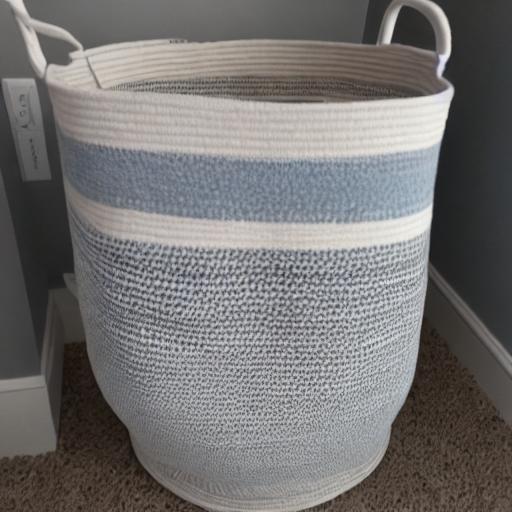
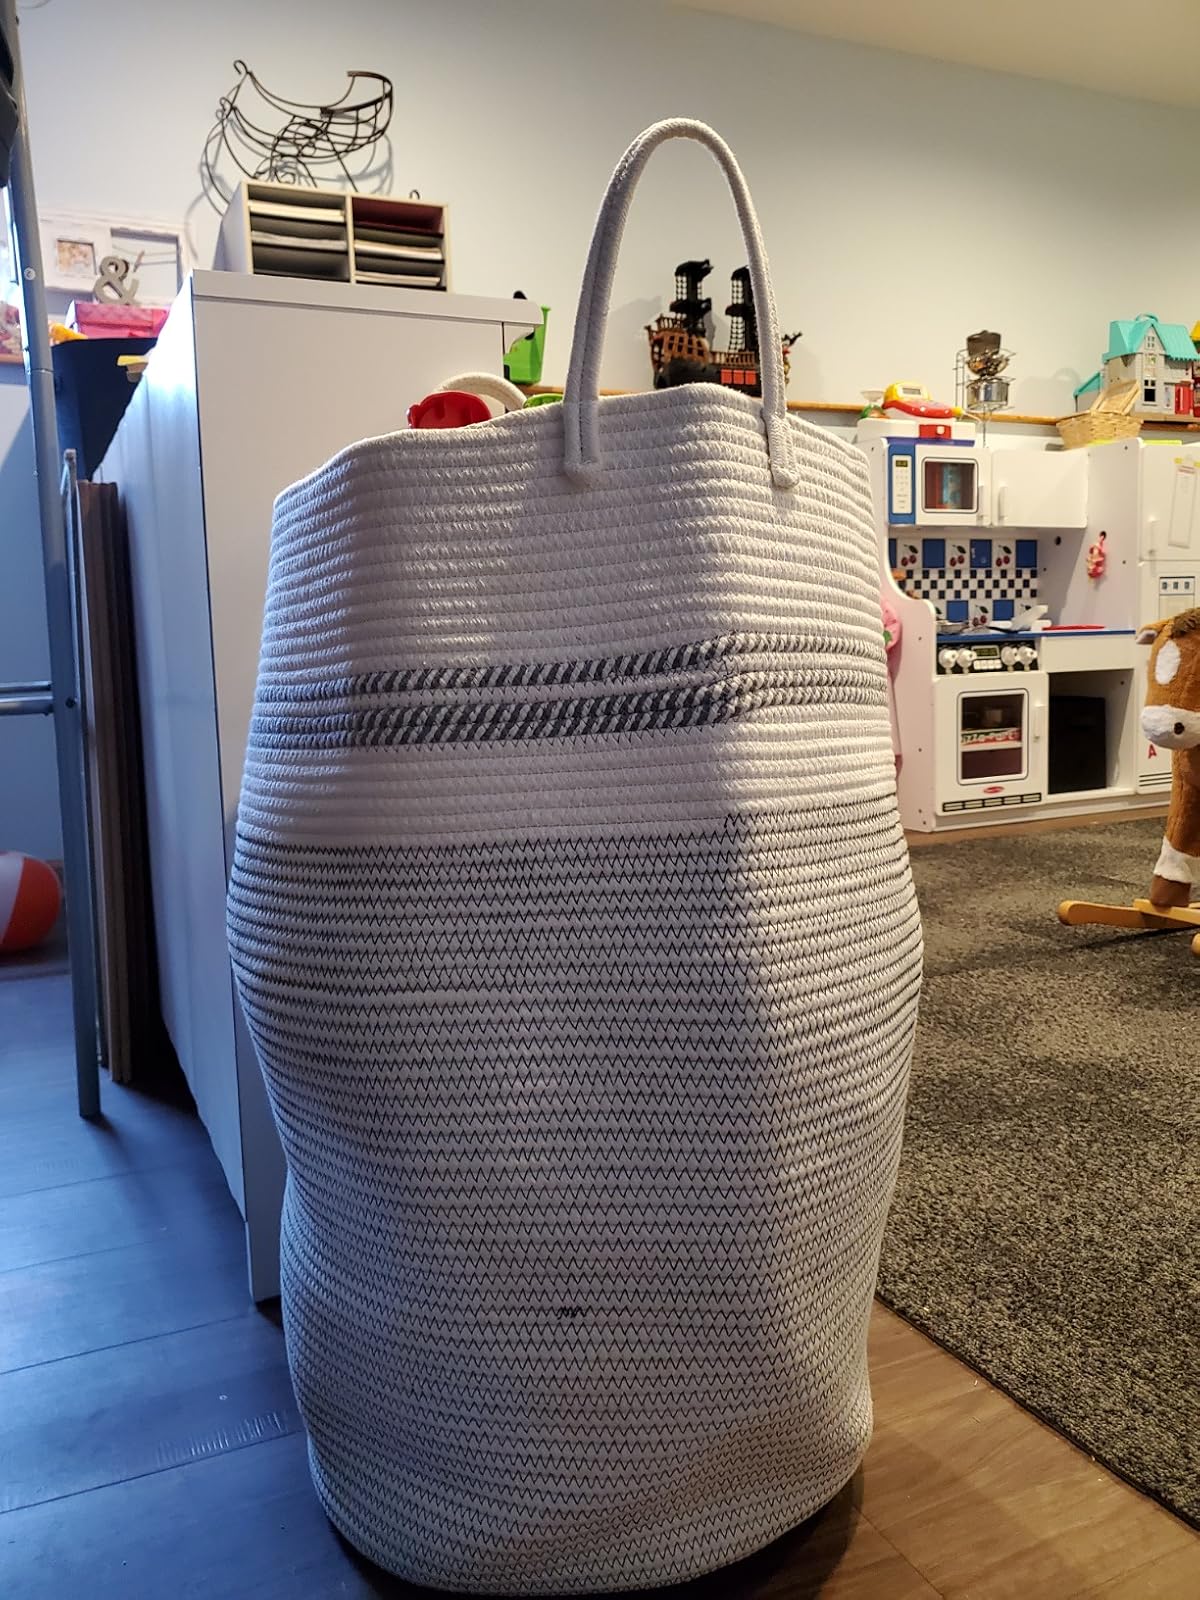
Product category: items_hamper
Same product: no